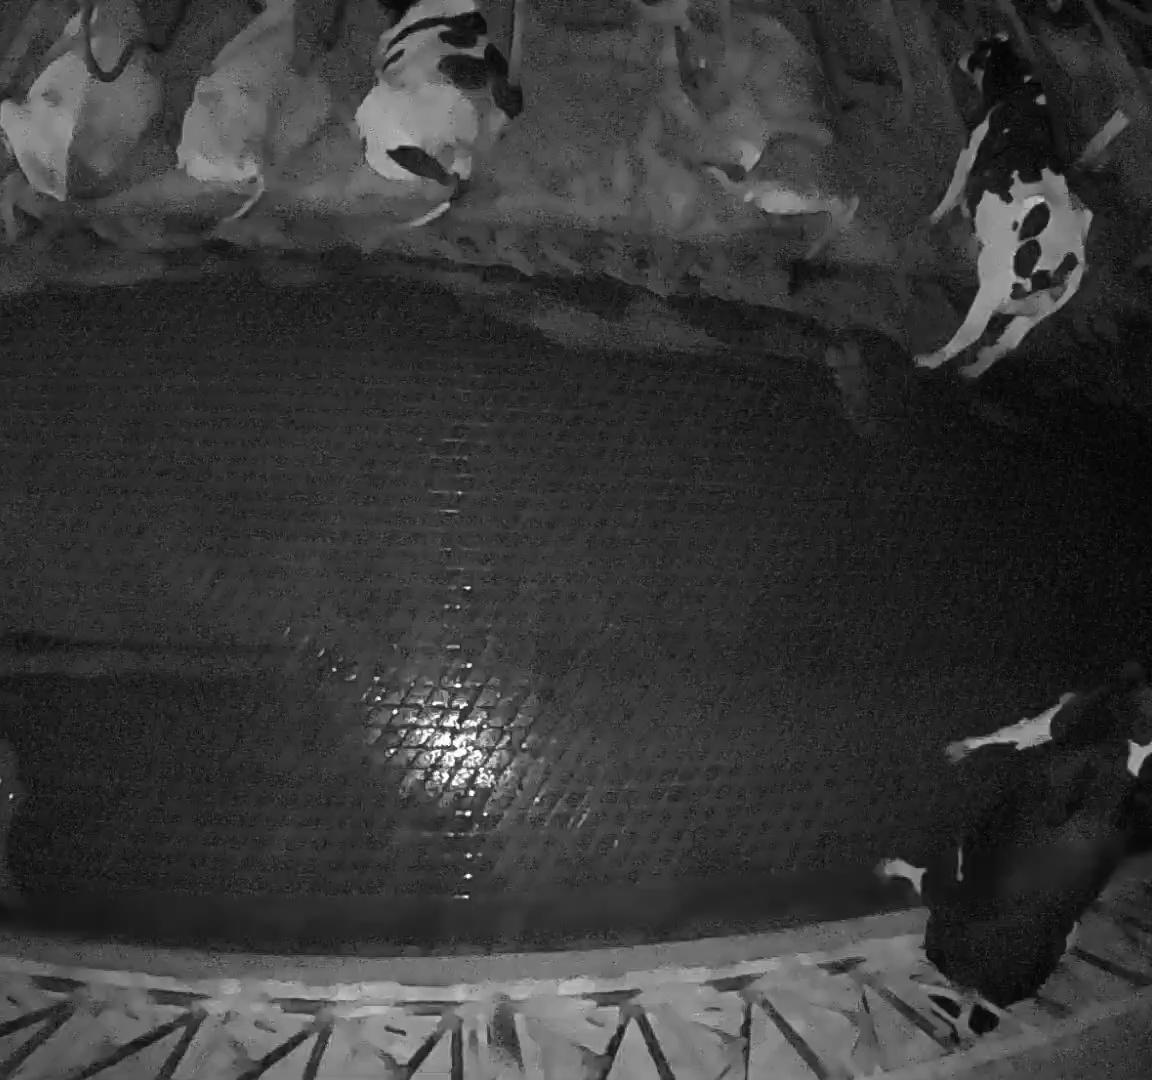
Number of cows: 7